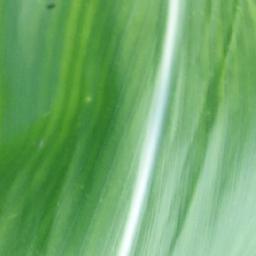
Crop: corn
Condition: (maize)_healthy